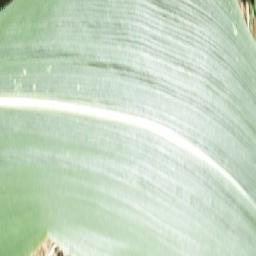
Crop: corn
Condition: (maize)_healthy